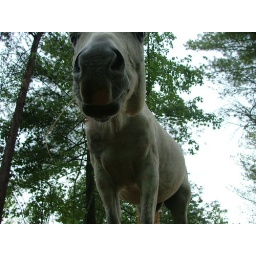
This is one of the two horse's that are kept in a pasture across the road from the camp.